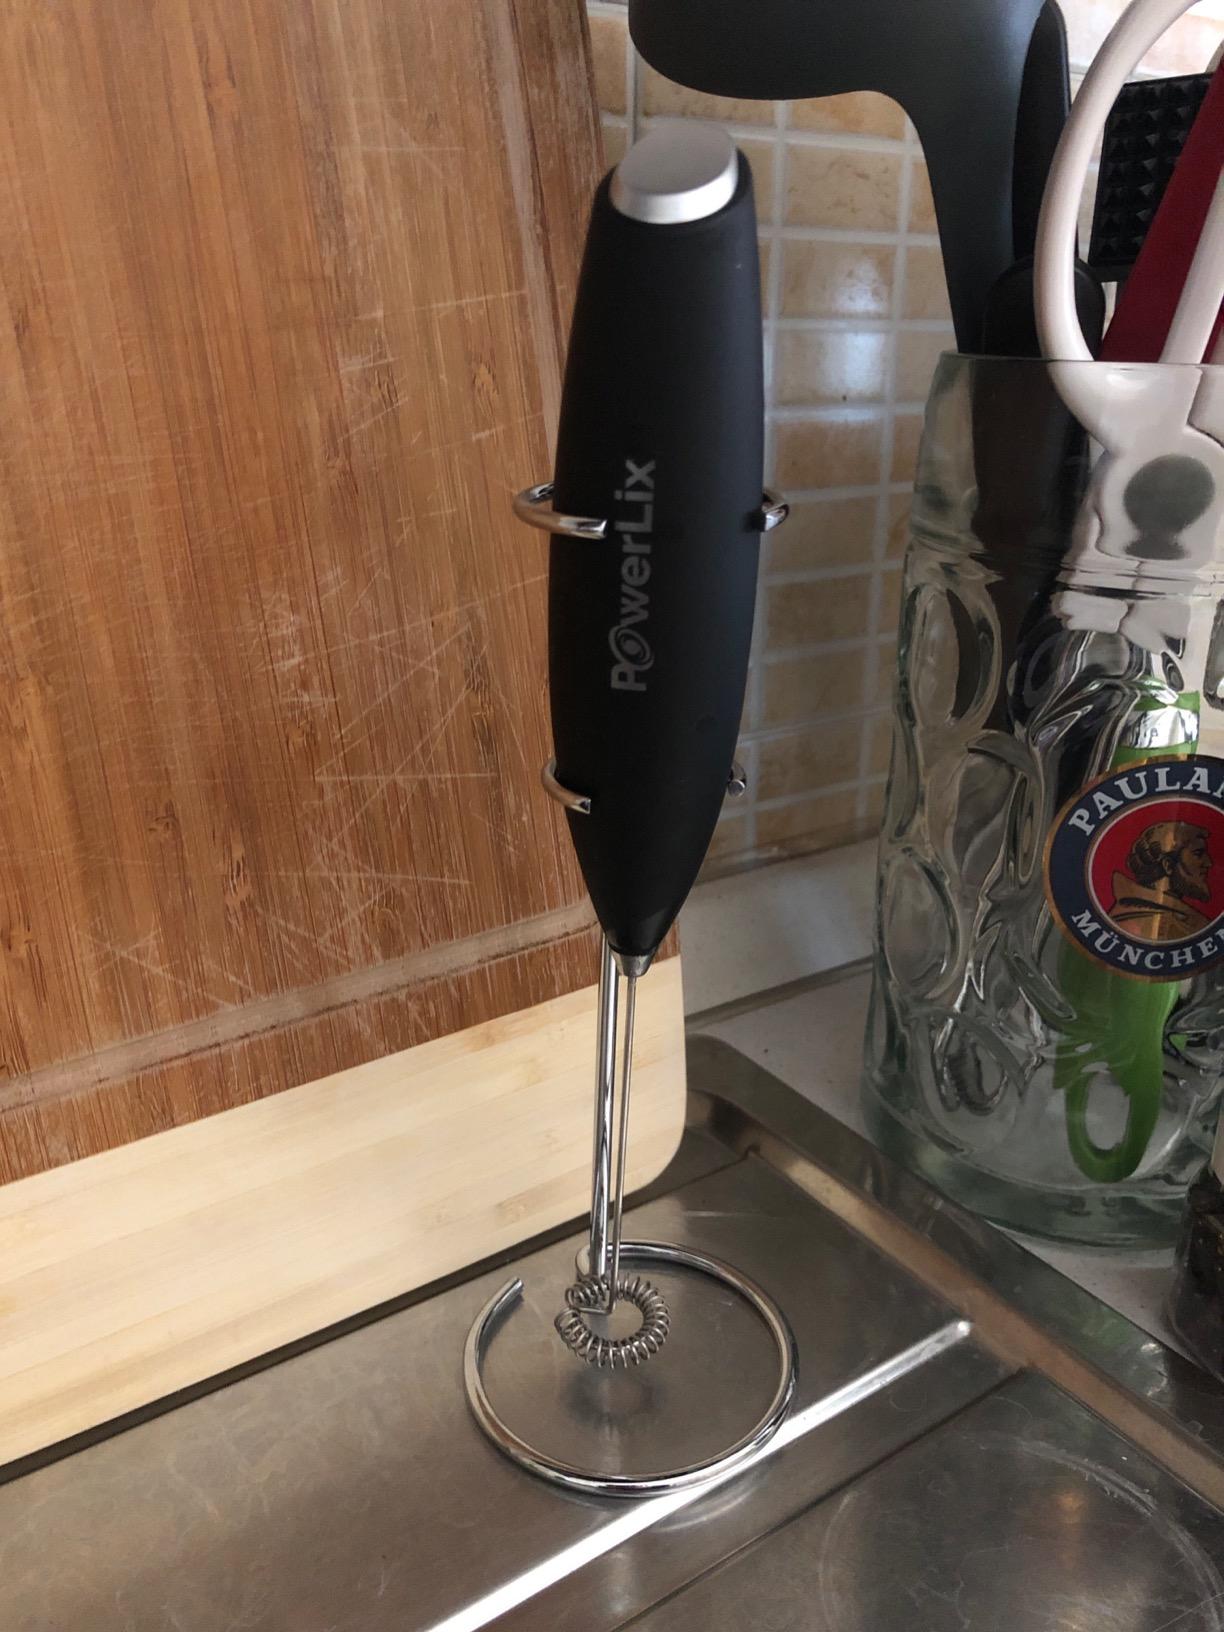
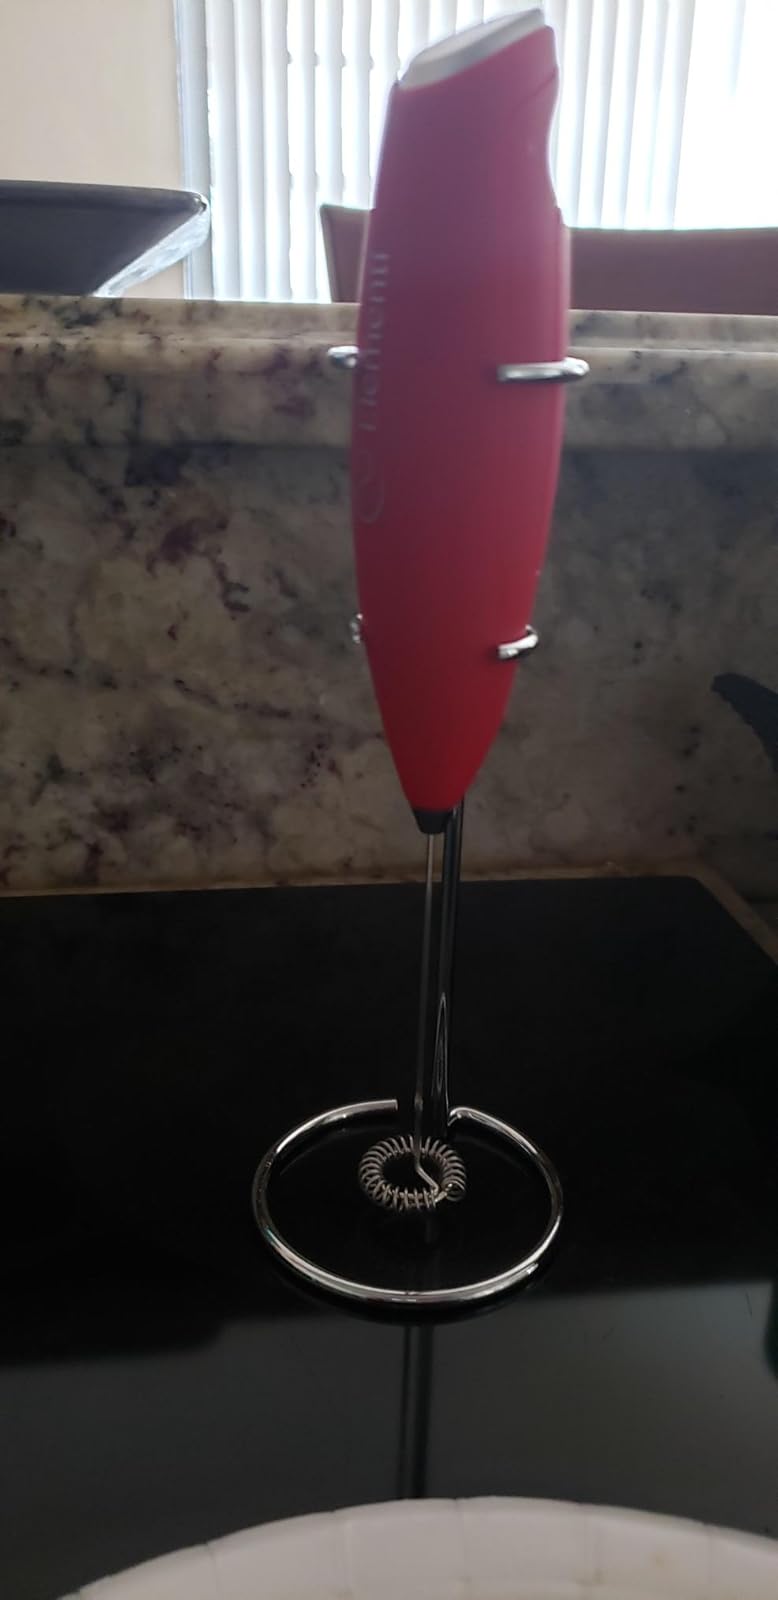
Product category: items_mixer
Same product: no